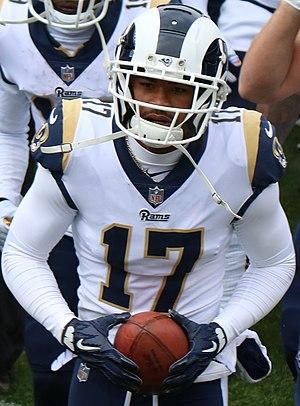
Robert Thomas Woods est un joueur américain de football américain. Il joue actuellement avec les Rams de Los Angeles au poste de wide receiver.